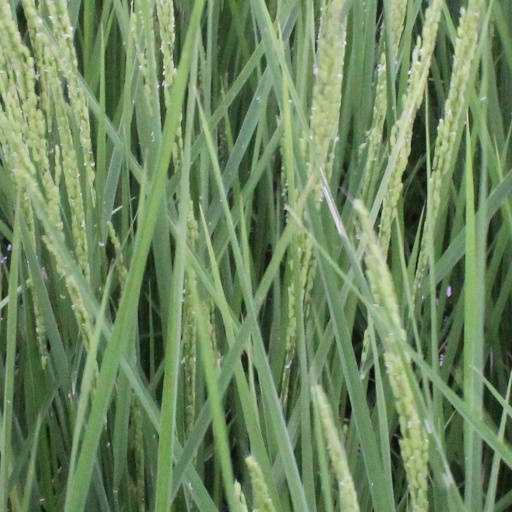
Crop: rice